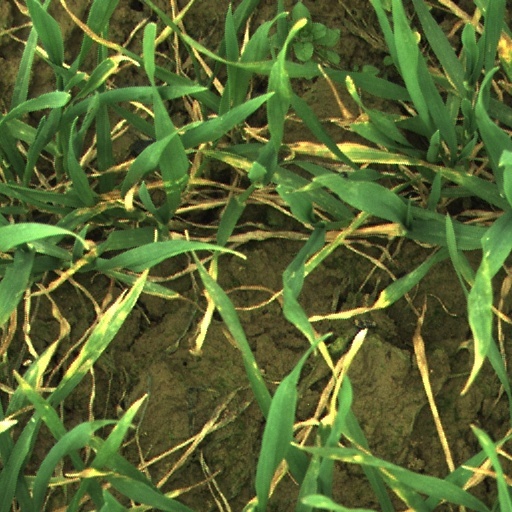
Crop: wheat